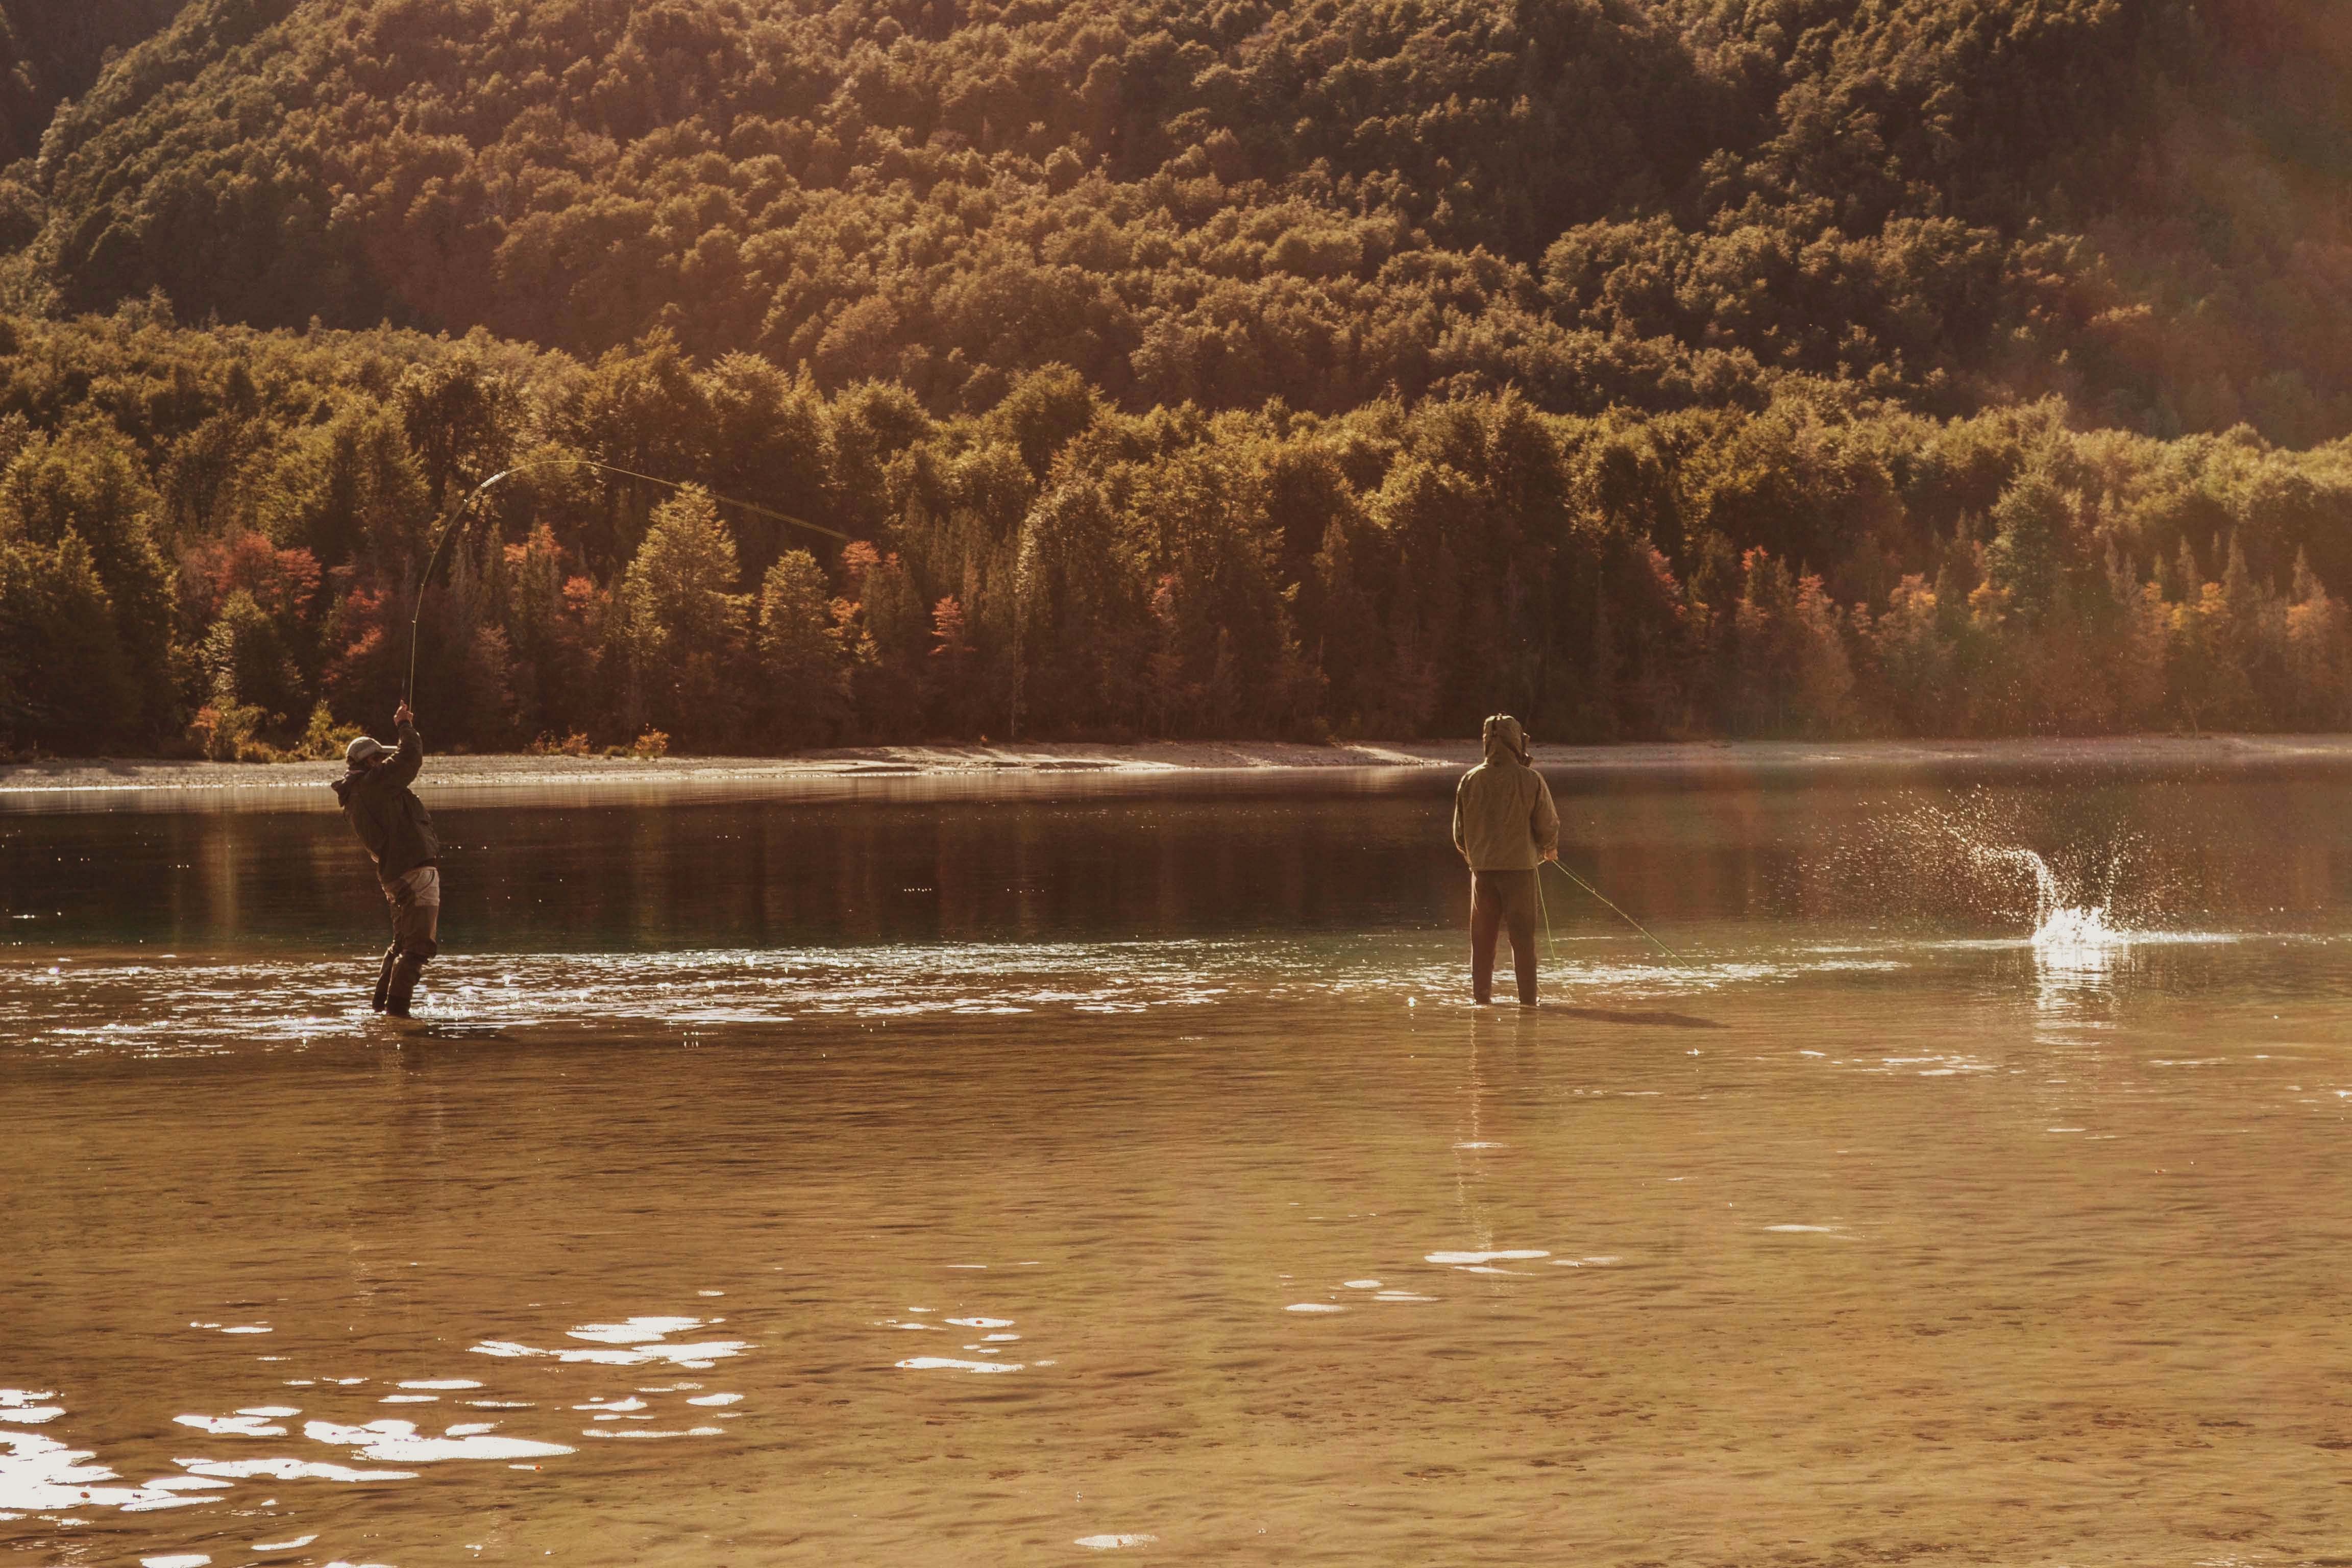
landscape, water, nature, wilderness, sunlight, morning, lake, river, evening, reflection, autumn, body of water, wetland, loch, natural environment, atmospheric phenomenon